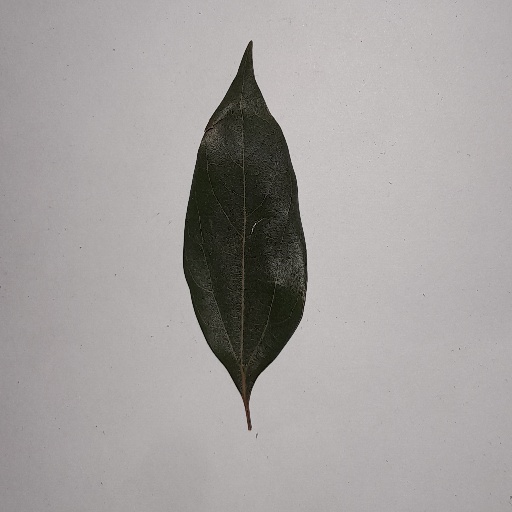
Species: Camphor
Leaf condition: Bacterial Spot